Mithila Palkar

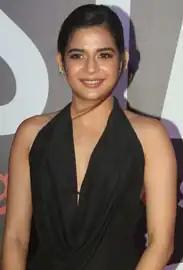
Palkar in 2023

Mithila Palkar (born 11 January 1993) is an Indian actress who predominantly works in Hindi and television. Palkar is a recipient of several awards including a Filmfare Award Marathi and two Filmfare OTT Awards.